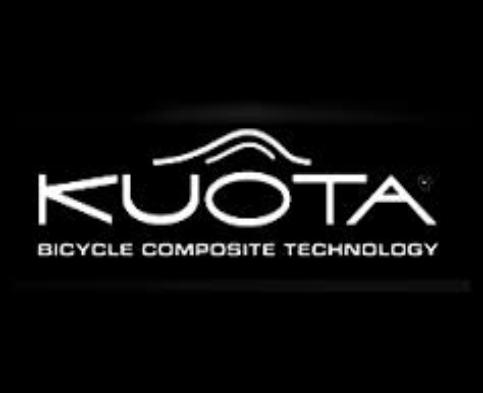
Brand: Kuota
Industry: Transportation